Idol (Norwegian TV series)

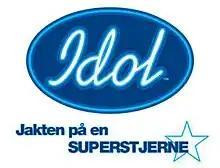

Idol - Jakten på en superstjerne is a television show on the Norwegian television channel TV 2, based on the popular British show "Pop Idol". The show describes itself as a "Search For A SuperStar". The contestants are first narrowed down to 100 contestants, and then down to 24-50 through several auditions and tests by a panel of judges. From this point on, the viewers decide who are in and who are out, and the judges limit themselves to commenting. TV viewers being what they are, the votes are based not solely on the singers vocal performance, but also on his or her looks, clothes, entertainment value, and other factors. In the first four seasons the agelimit for participation was 16–28 years old. In season five it was changed to 16–35.